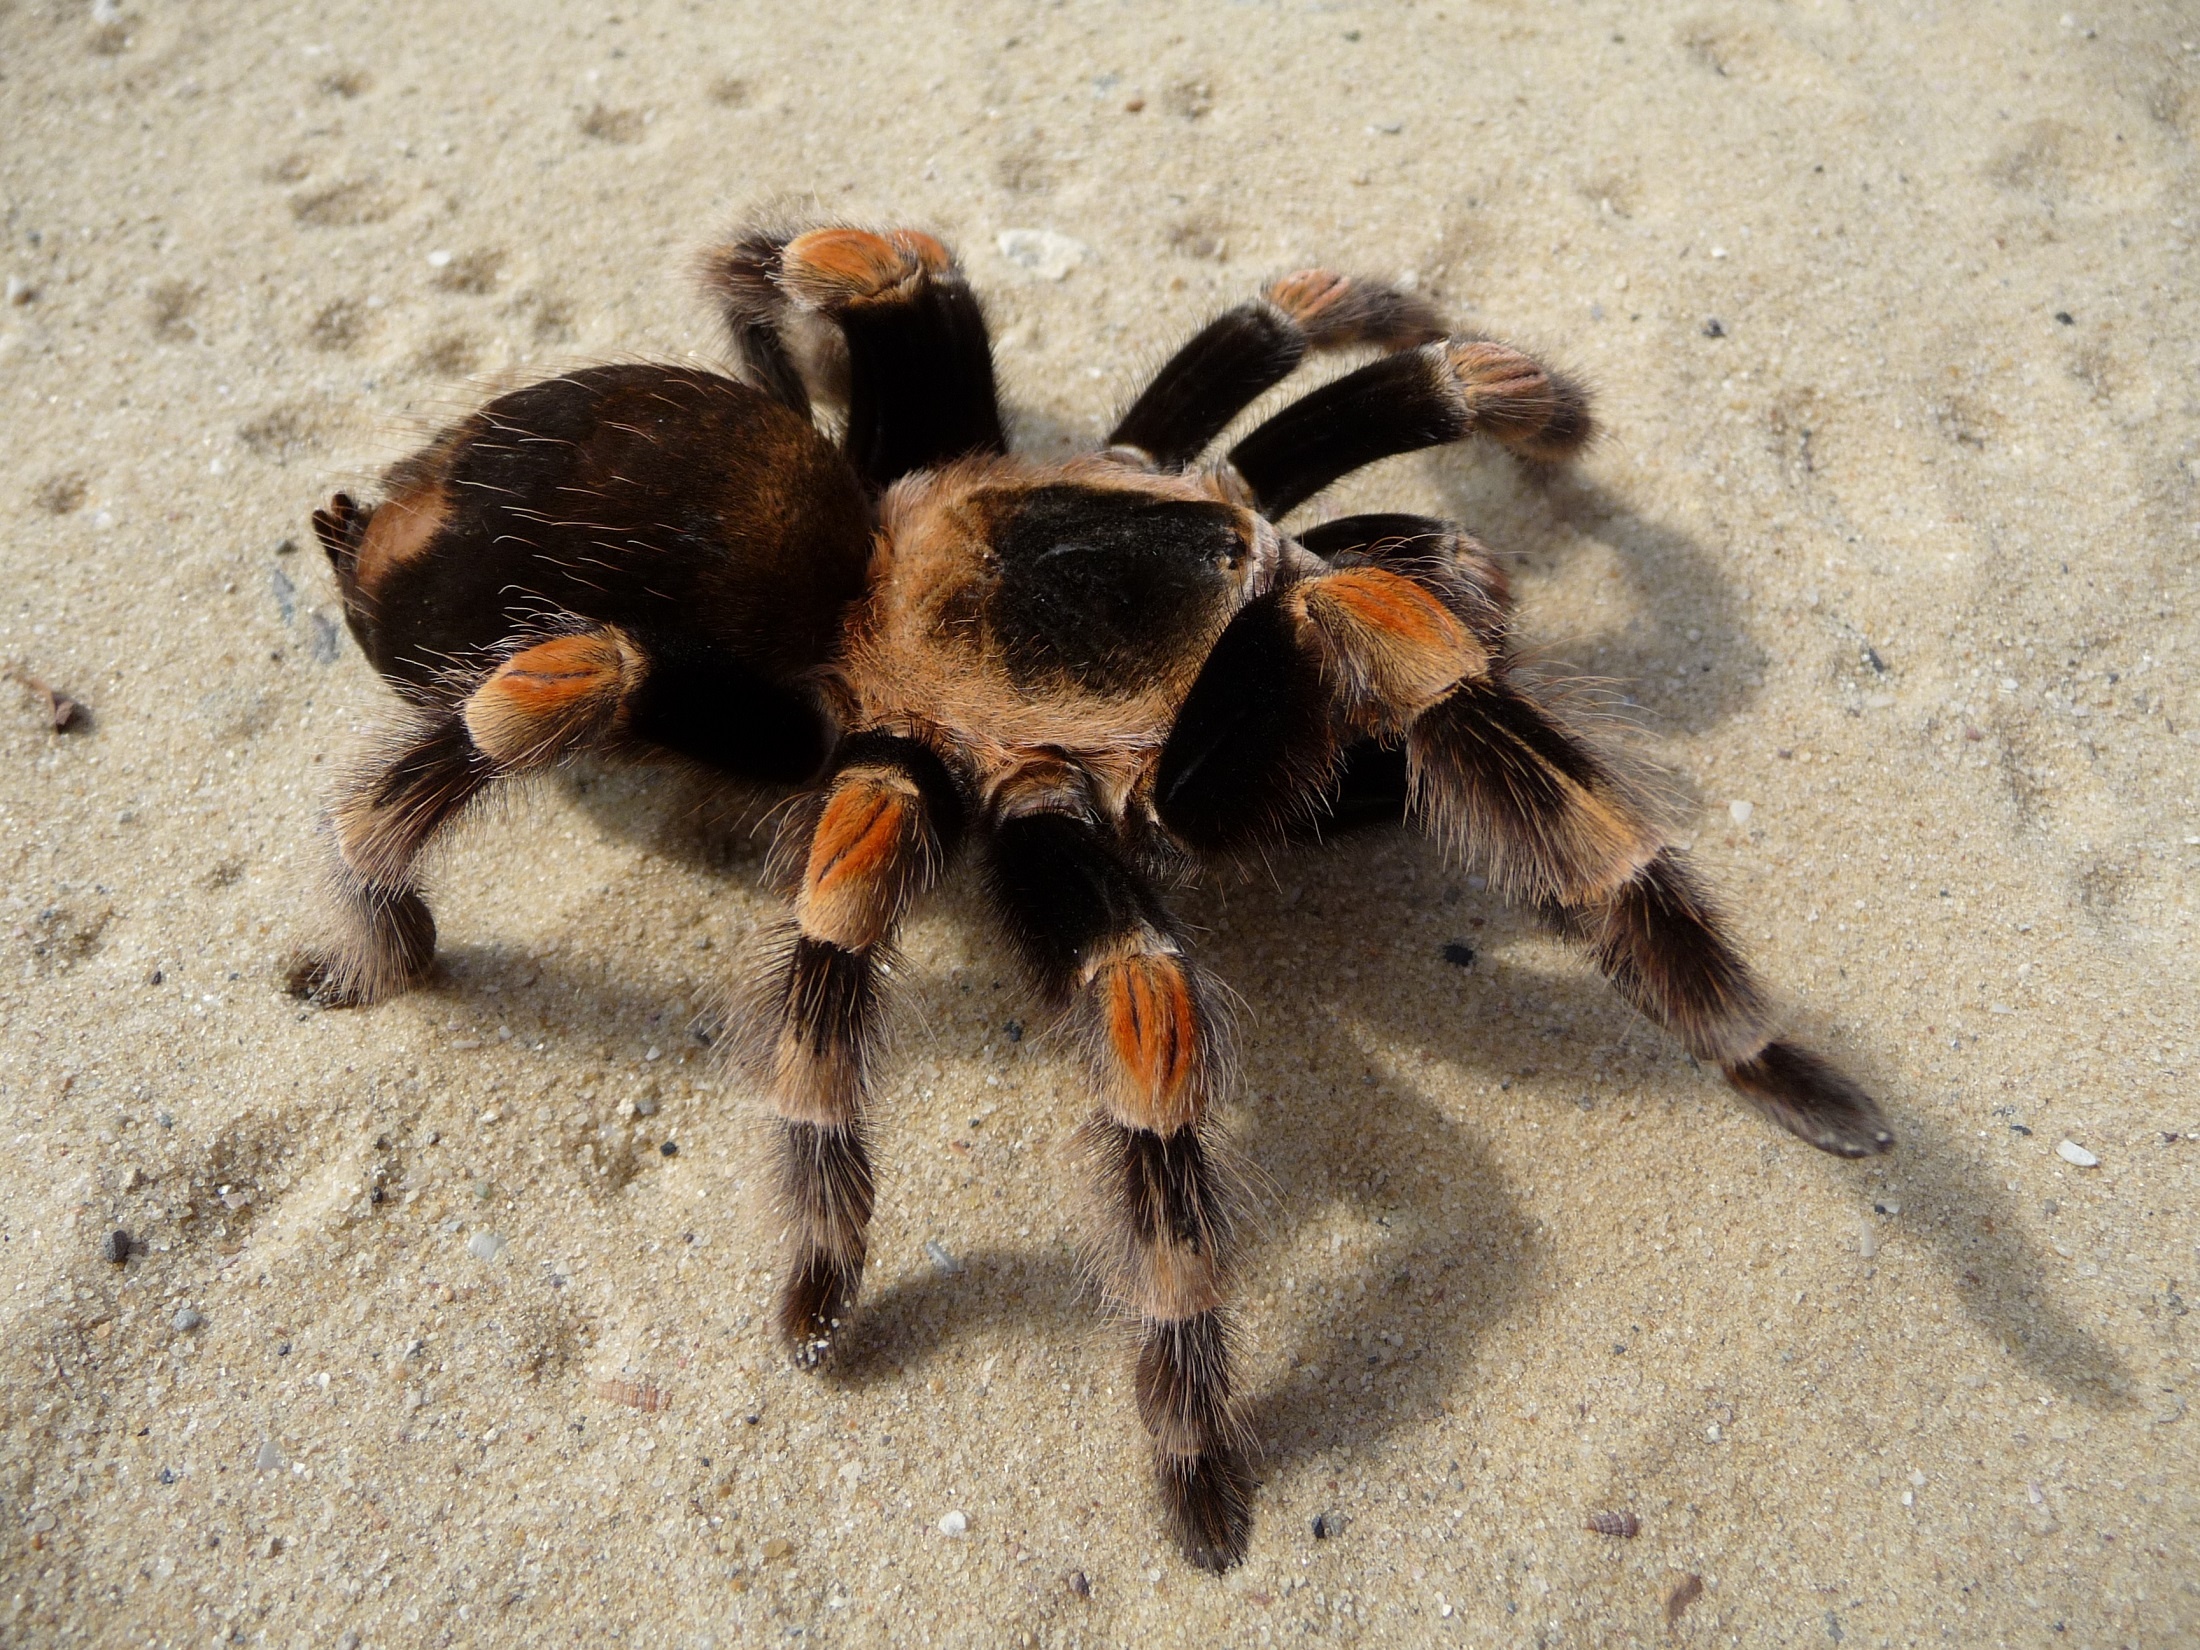
sand, portrait, macro, fauna, invertebrate, spider, hairy, arachnid, tarantula, macro photography, arthropod, wolf spider, araneus, orb weaver spider, mexican red knee